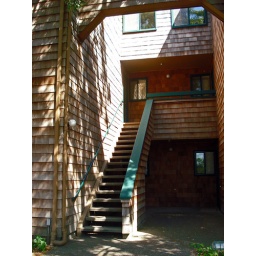
Stairs leading second floor condo. The small window on the left is in the kitchen. The window at the top on the left is in the loft.DSC03175_edited-1